Amador Valley High School

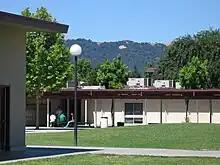
Campus of Amador Valley High School

Following a 1988ballot measure, the AVJUHSD merged with the Pleasanton Joint School District to form the Pleasanton Unified School District. Prior to the district unification, the AVJUHSD operated Amador Valley High School, Foothill High School, and Dublin High School. Dublin High School was annexed into the Dublin Unified School District. As of 2022, the Pleasanton Unified School District contained two comprehensive high schools (Amador Valley and Foothill), one continuation high school (Village), three middle schools, nine elementary schools, one preschool, and an adult education program.